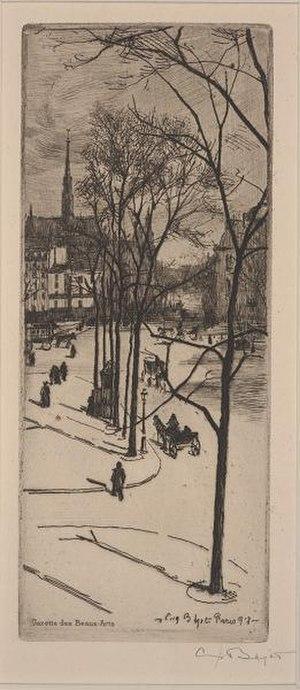
Eugène Béjot, né le 31 août 1867 à Paris et mort dans la même ville le 28 février 1931, est un artiste peintre et graveur français.